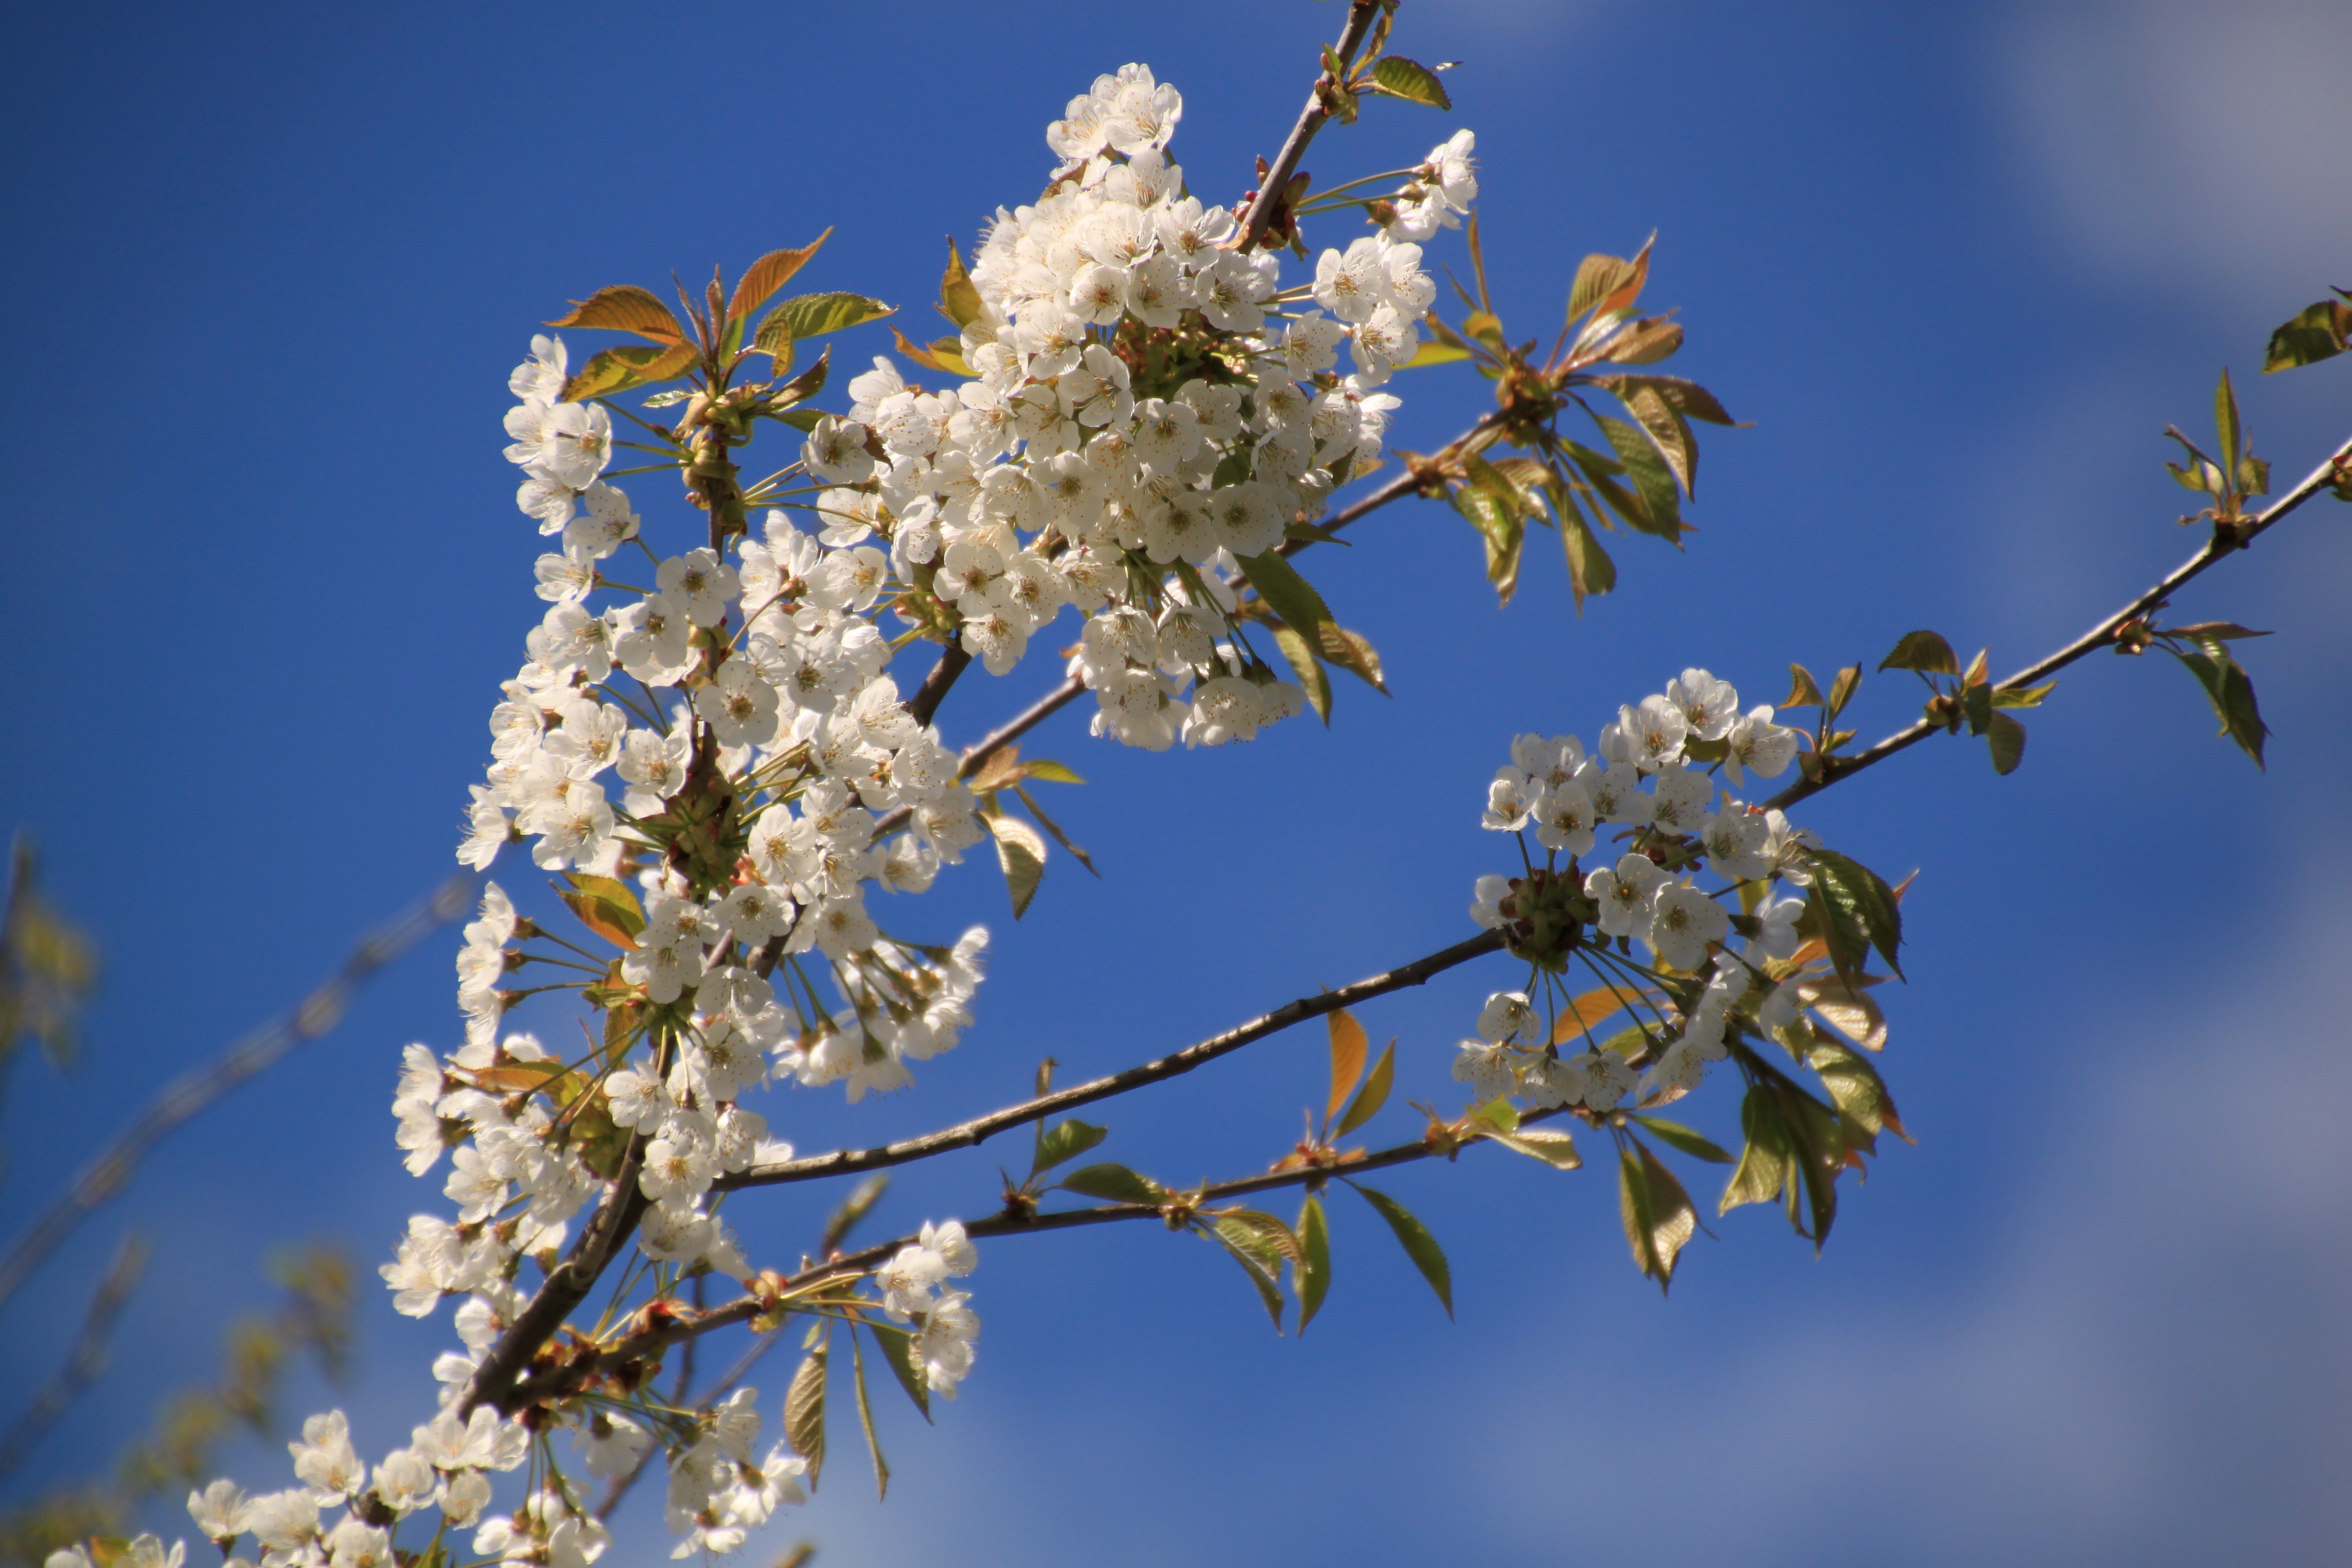
tree, nature, branch, blossom, winter, plant, sky, white, sunlight, leaf, flower, bloom, frost, spring, produce, botany, blue, garden, flora, season, cherry blossom, twig, flowers, aesthetic, shrub, branches, bud, macro photography, blossomed, inflorescence, bl tenmeer, flowering plant, flowering twig, flourishing tree, blossom branches, white splendour, ornamental cherry, woody plant, land plant, flower blossoms